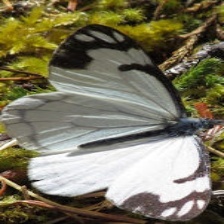
Species: PINE WHITE
Butterfly family (ImageNet category): cabbage_butterfly